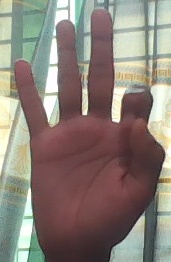
ASL sign: 9